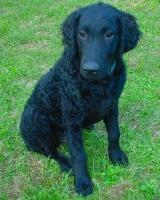
curly-coated_retriever